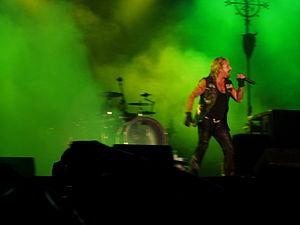
Mötley Crüe est un groupe de heavy glam metal américain, originaire de Los Angeles. Le groupe est formé par le bassiste Nikki Sixx et le batteur Tommy Lee, qui sont ensuite rejoints par le guitariste Mick Mars et le chanteur Vince Neil. Les membres du groupe se sont souvent fait remarquer pour leur mode de vie extrême ; ils ont tous connu de nombreux démêlés judiciaires, ont souffert de longues addictions à l'alcool et aux drogues, ont eu d'innombrables aventures avec des femmes et sont lourdement tatoués.